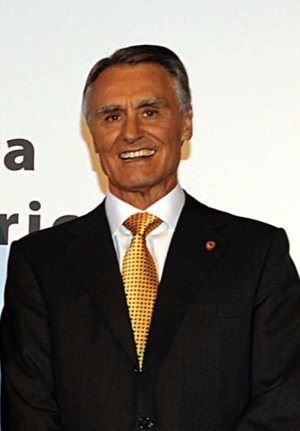
La crise socio-économique et politique du Portugal en 2009 et après est une crise liée à la récession économique et à l'austérité budgétaire que connaît le pays depuis 2009. Ces difficultés conduisent d'ailleurs à la démission du gouvernement le 23 mars après le rejet d'un plan d'austérité par les députés.